Hamon Dentatus

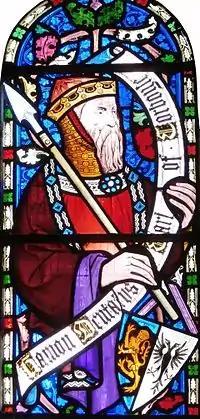
"Hamon Dentatus, Earl of Corboyle" (d. 1047). Detail from the 1st Grenville Window (1860) in the south wall of Grenville Chapel, Kilkhampton Church. His shield shows attributed arms of "Azure, a lion rampant or" impaling "Argent, an eagle with two heads sable"

Hamon Dentatus (died 1047) was a Norman baron who was killed while rebelling with other Norman barons against William II, Duke of Normandy (r. 1035–1087) at the Battle of Val-ès-Dunes. The epithet "Dentatus" or "Dens" was probably given to Hamon because he was born with teeth. Little is known about Hamon's life.